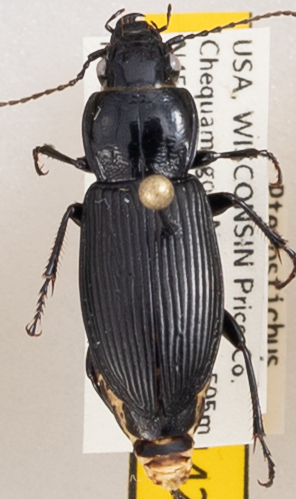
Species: Pterostichus melanarius melanarius
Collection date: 2020-07-28
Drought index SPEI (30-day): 2.09
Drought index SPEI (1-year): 1.69
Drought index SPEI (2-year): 2.09